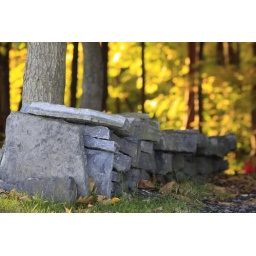
stone wall in the woods